Flora of Saskatchewan

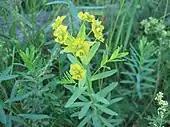
Green Spurge or Leafy Spurge invasive species

Disturbed sites produce chickweed, and plantain ("Musa"). Asparagus ("Asparagus officinalis") shoots grow near roadsides. There are plants which are poisonous, and edible plants which have poisonous look alike.